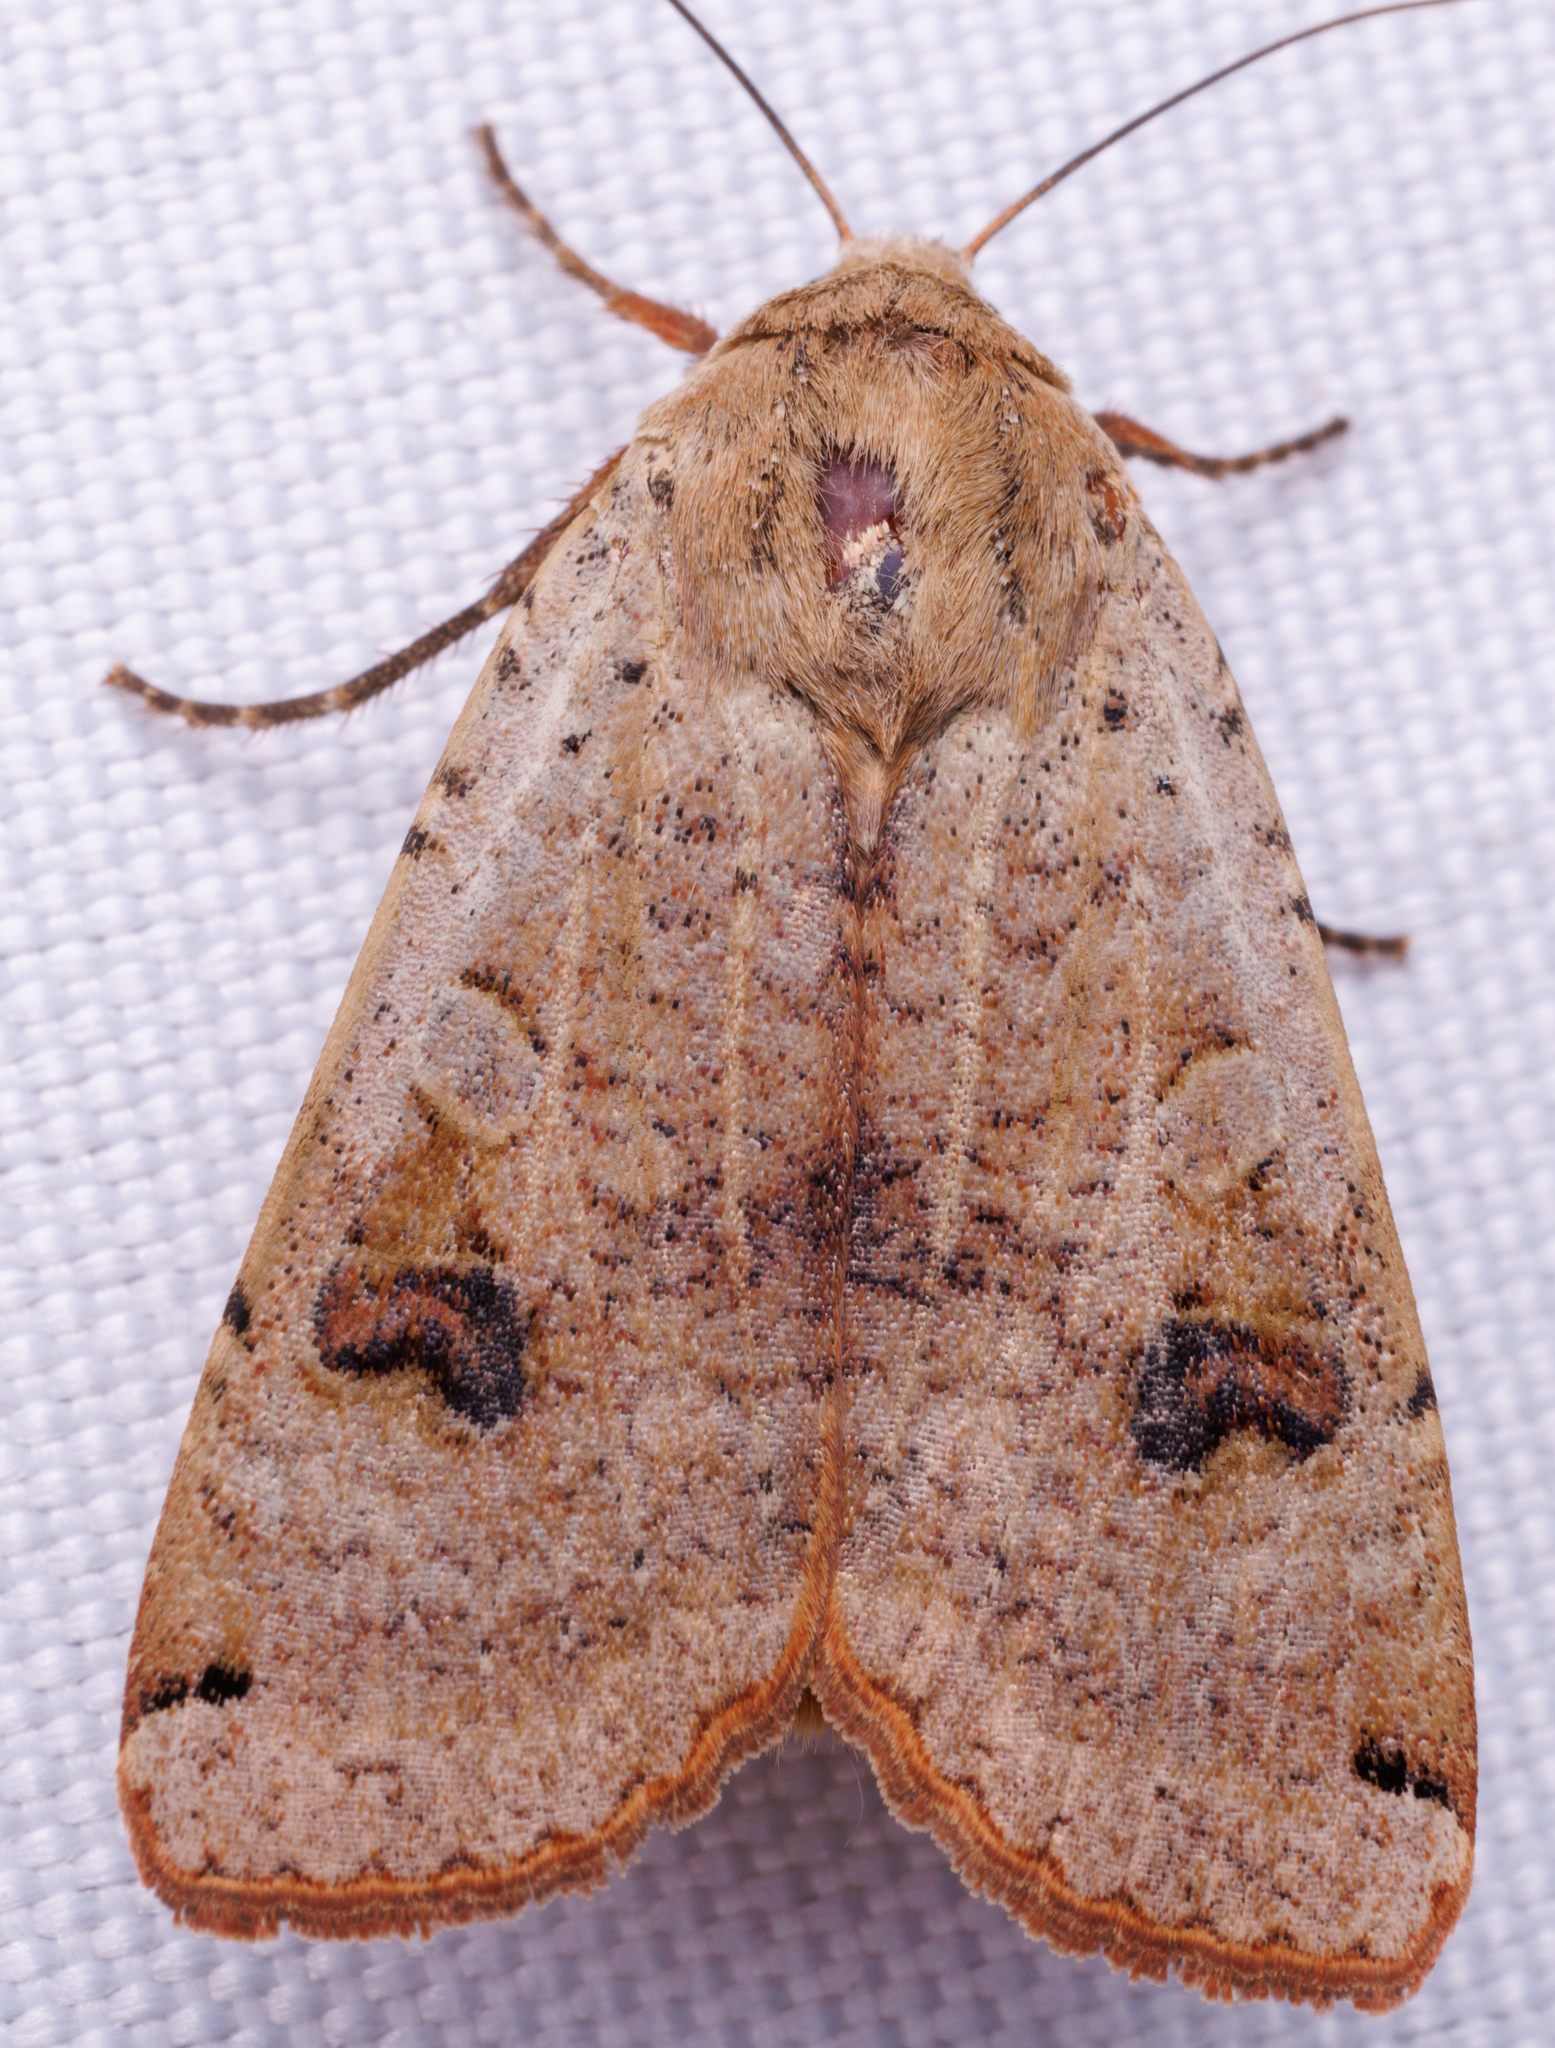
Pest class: cutworms